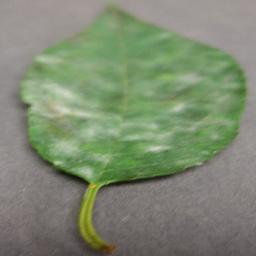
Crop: cherry
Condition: (including_sour)_powdery_mildew